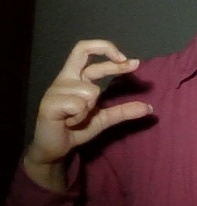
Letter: thal